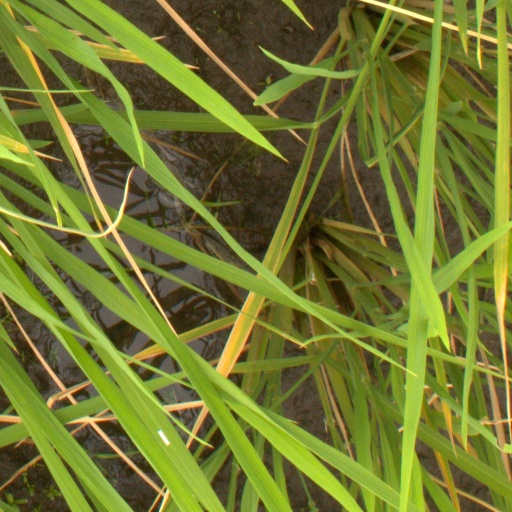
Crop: rice